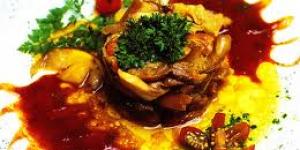
medallones de ciervo con tuetano de novillo